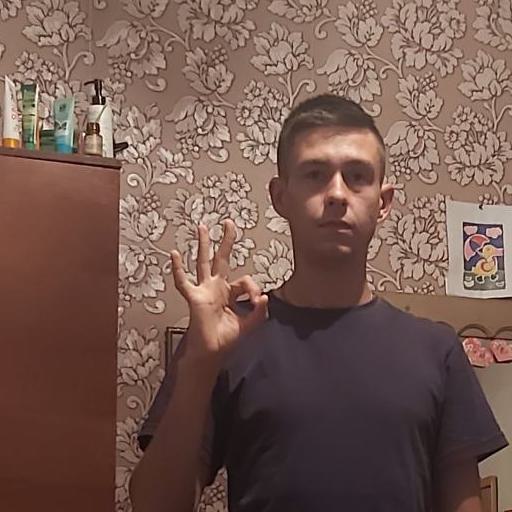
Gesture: ok